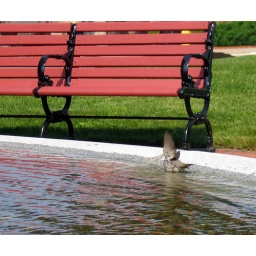
This house sparrow is taking a bath in the fountain.